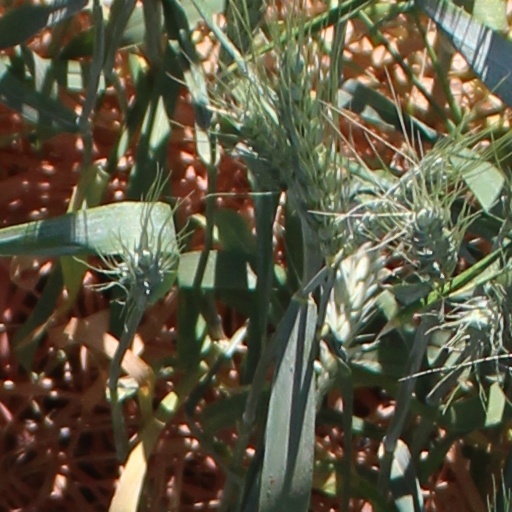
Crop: wheat